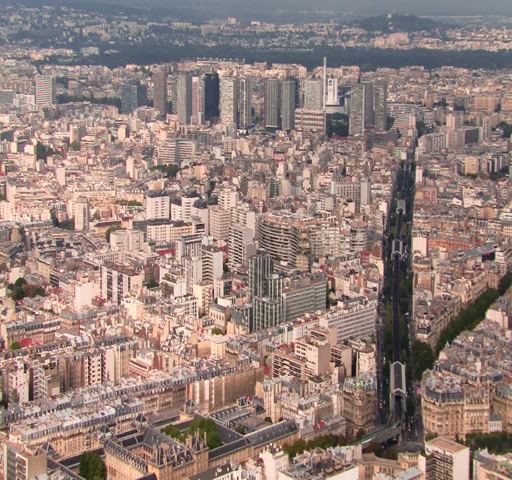
a city from the top